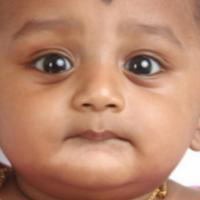
Age group: age 01-10